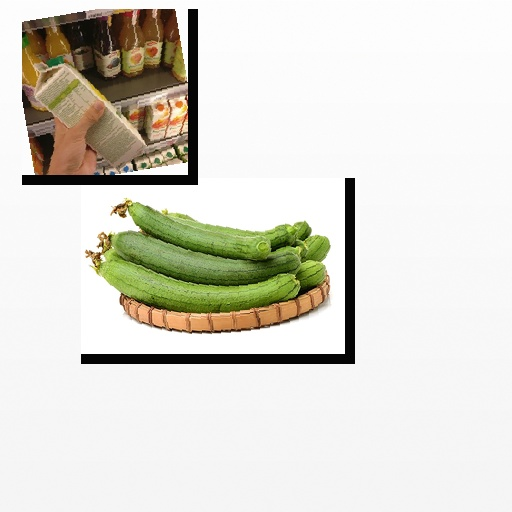
Food items: ridge_gourd, golden_grapefruit_juice